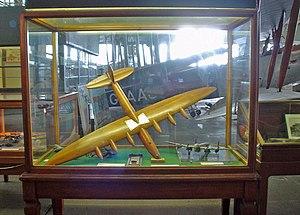
Le Victory Bomber était le nom d'un projet de bombardier de la Seconde Guerre mondiale dessiné par Barnes Wallis pour la Vickers-Armstrongs Ltd. Ce prototype devait pouvoir transporter une bombe de 10 tonnes pour bombarder les sites stratégiques en Allemagne.